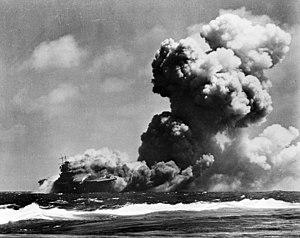
La bataille de Guadalcanal, également connue sous l'appellation campagne de Guadalcanal et sous le nom de code opération Watchtower par les forces alliées, est une importante bataille de la Seconde Guerre mondiale sur le théâtre d'opérations de l'océan Pacifique qui s'est déroulée entre le 7 août 1942 et le 9 février 1943 sur et autour de l'île de Guadalcanal, dans le cadre de la campagne des îles Salomon. Ce fut la première offensive majeure des forces alliées contre l'empire du Japon.
Cette liste dresse les plus grandes catastrophes maritimes pendant la Seconde Guerre mondiale au regard du nombre de victimes. Du fait de son contexte, une Seconde Guerre mondiale sanguinaire entachée de nombreux drames, ces catastrophes resteront longtemps quasi ignorées.
La classe Yorktown, est une classe de porte-avions de l'US Navy construits à partir de l'année 1934, jusqu'en 1941.